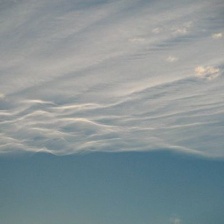
Cloud type: Cirrostratus